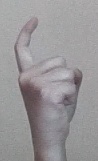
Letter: ra